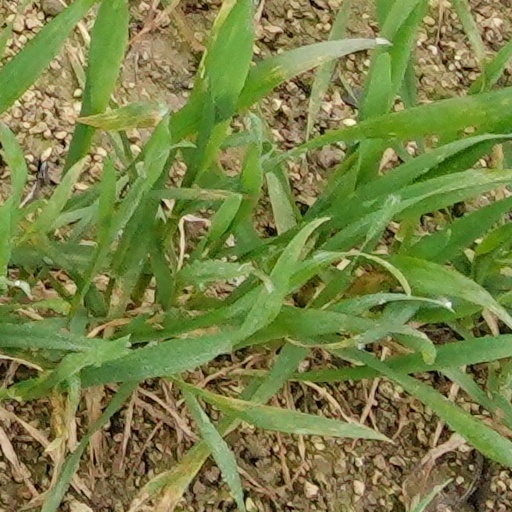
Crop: wheat